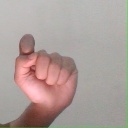
अक्षर: घ